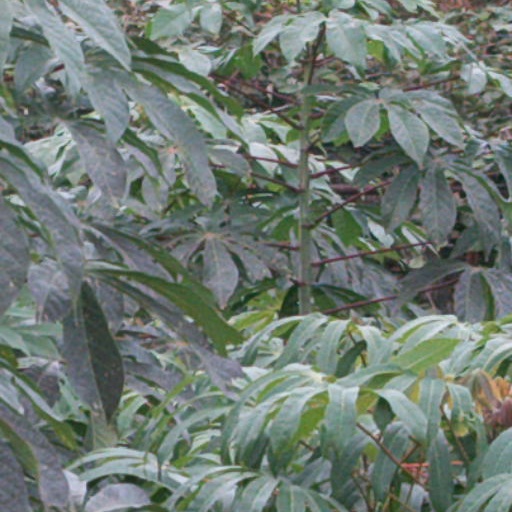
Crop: cassava